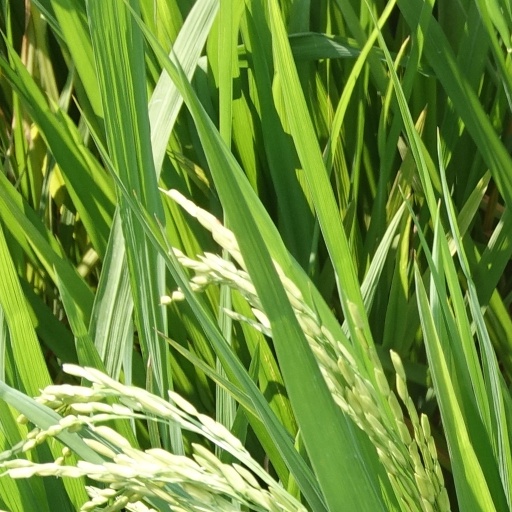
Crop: rice